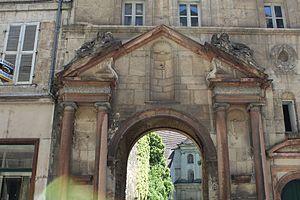
Immeuble, 41 rue des Arènes, Dole.